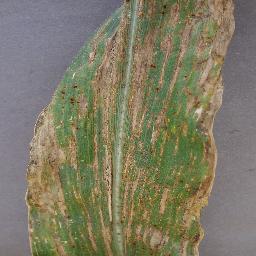
Label: Corn_(Maize)___Gray_Leaf_Spot_(Cercospora)